How Music Works

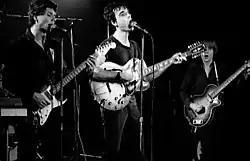
Talking Heads performing at Horseshoe Tavern in Toronto in 1978.

The book, despite being non-fiction, has a highly non-linear structure with manual-like information, elements of Byrne's autobiography, and anthropological data on music theory all intermixed, each chapter able to stand alone. Byrne looks at the influence of music, even in such subtle forms as birdsongs, from a rational perspective that eschews romanticism. Overall, he writes that no music "is aimed exclusively at either the body or the head", with complex human beings interacting with it on different levels.